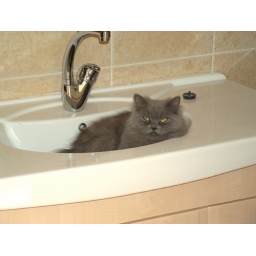
cat in the sink